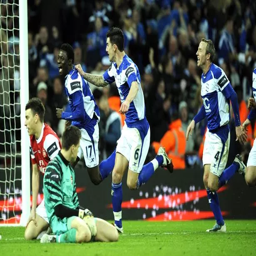
football player celebrates scoring the winning goal during football league .